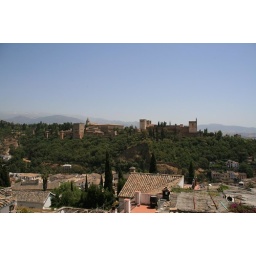
Beautiful hill top castle in Granada